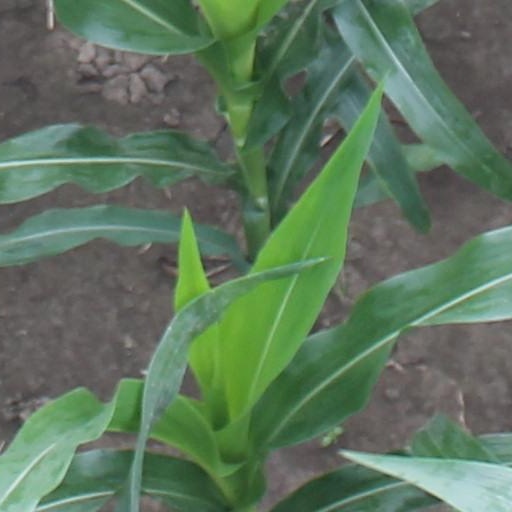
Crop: maize; corn